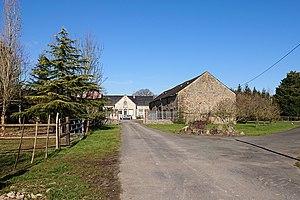
Hameau des Cohardières, Châteaubriant, France.
Le château de Châteaubriant est un château fort médiéval fortement remanié à la Renaissance, situé à Châteaubriant dans le département français de la Loire-Atlantique en région Pays de la Loire